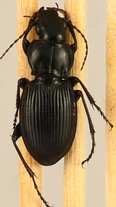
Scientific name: Cyclotrachelus torvus
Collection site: Northern Great Plains Research Laboratory NEON (NOGP), plot NOGP_007